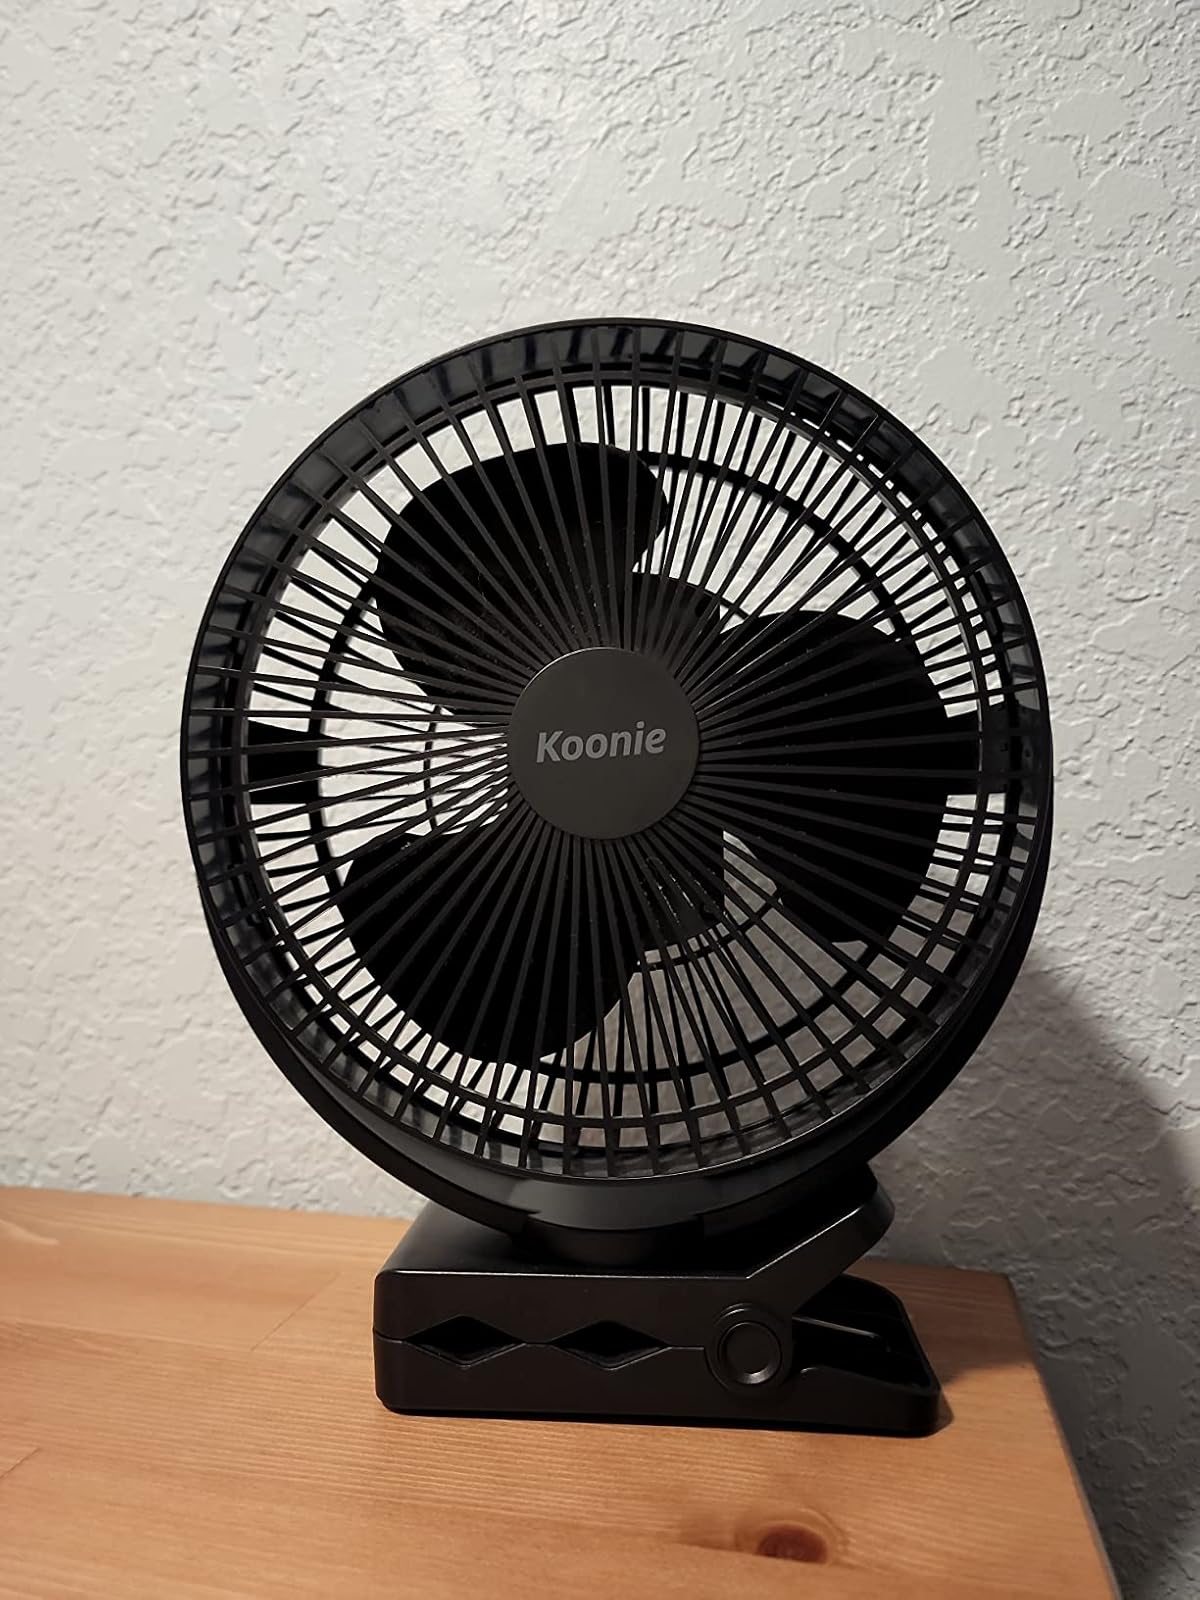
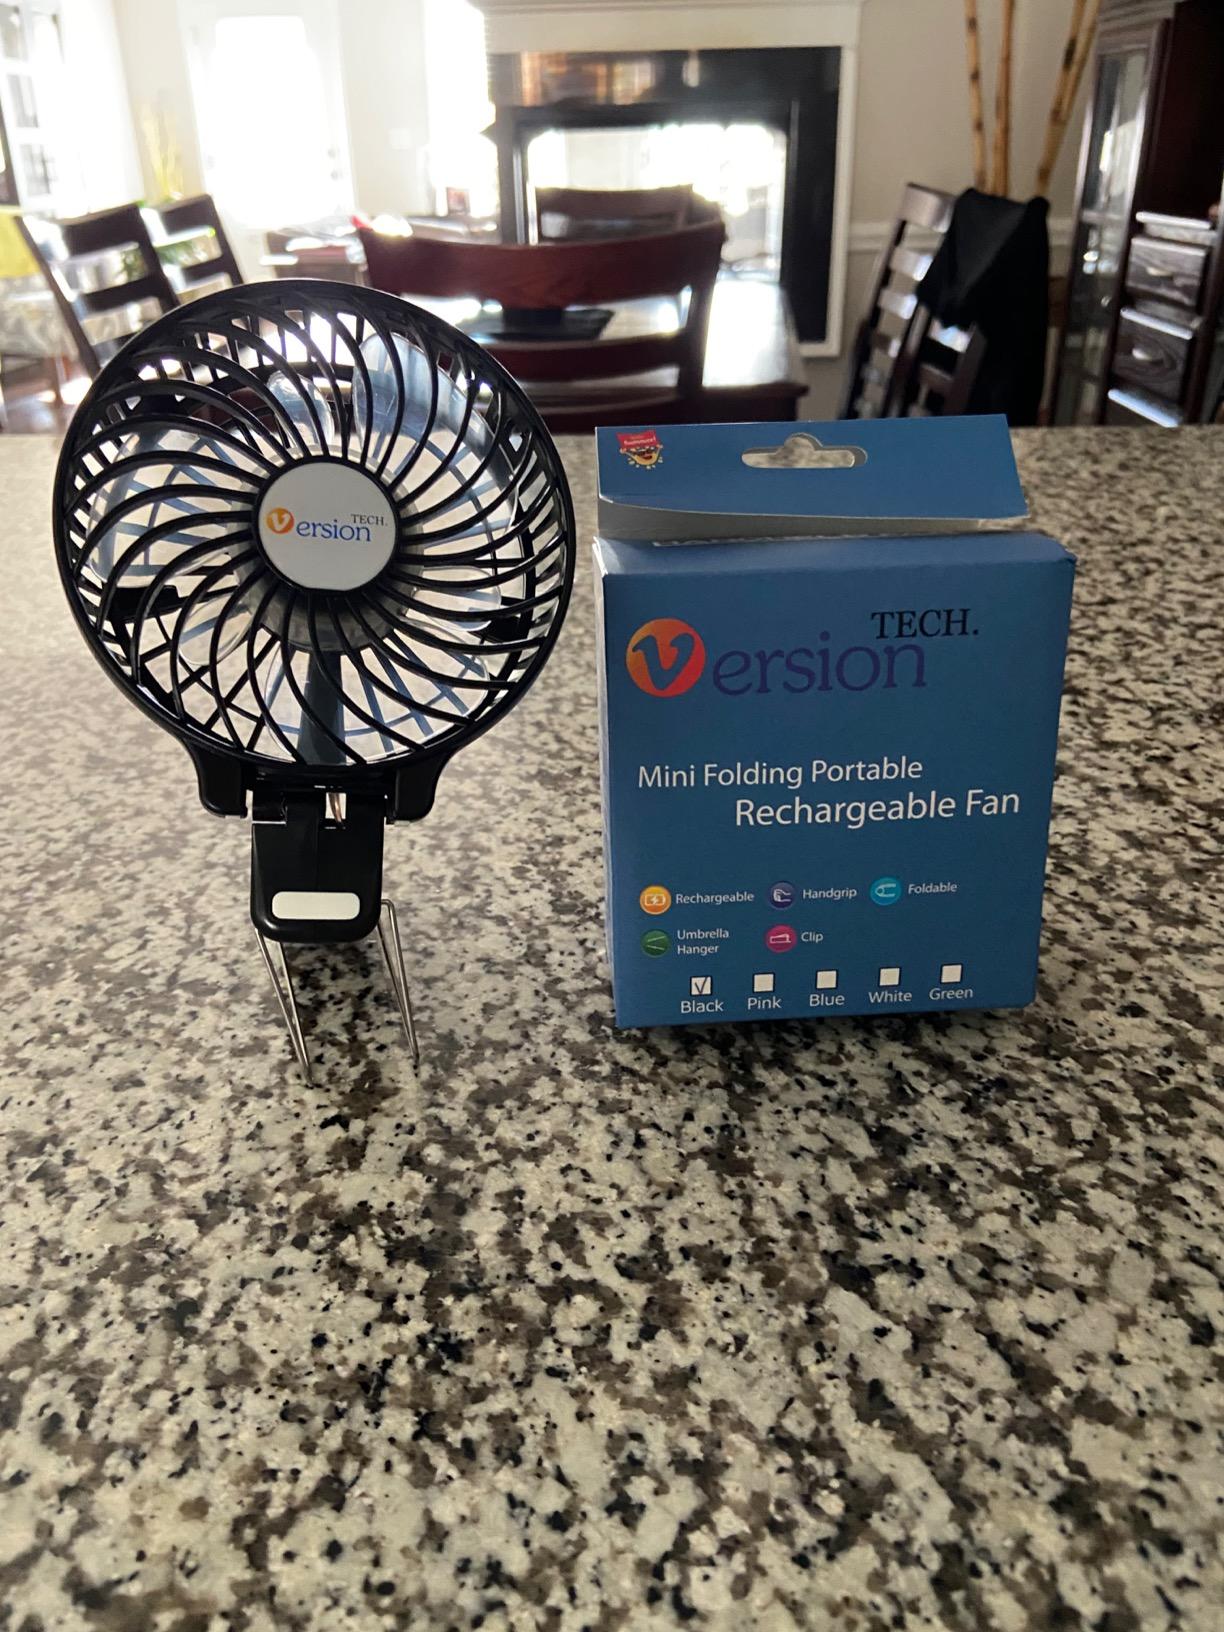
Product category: fan
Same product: no